Acromyrmex

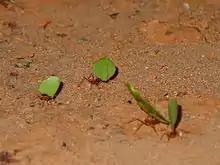
Leafcutter ants in Costa Rica

"Acromyrmex" has evolved to change food plants constantly, preventing a colony from completely stripping off leaves and thereby killing trees, thus avoiding negative biological feedback on account of their sheer numbers. However, this does not diminish the huge quantities of foliage they harvest. Once foraging workers locate a resource in their environment, they lay down a pheromone trail as they return to the colony. Other workers then follow the pheromone trail to the resource. As more workers return to the nest, laying down pheremones, the stronger the trail becomes. The strength to which workers adhere to the trail (trail fidelity) depends mostly on environmental factors, such as the quality of the resource.